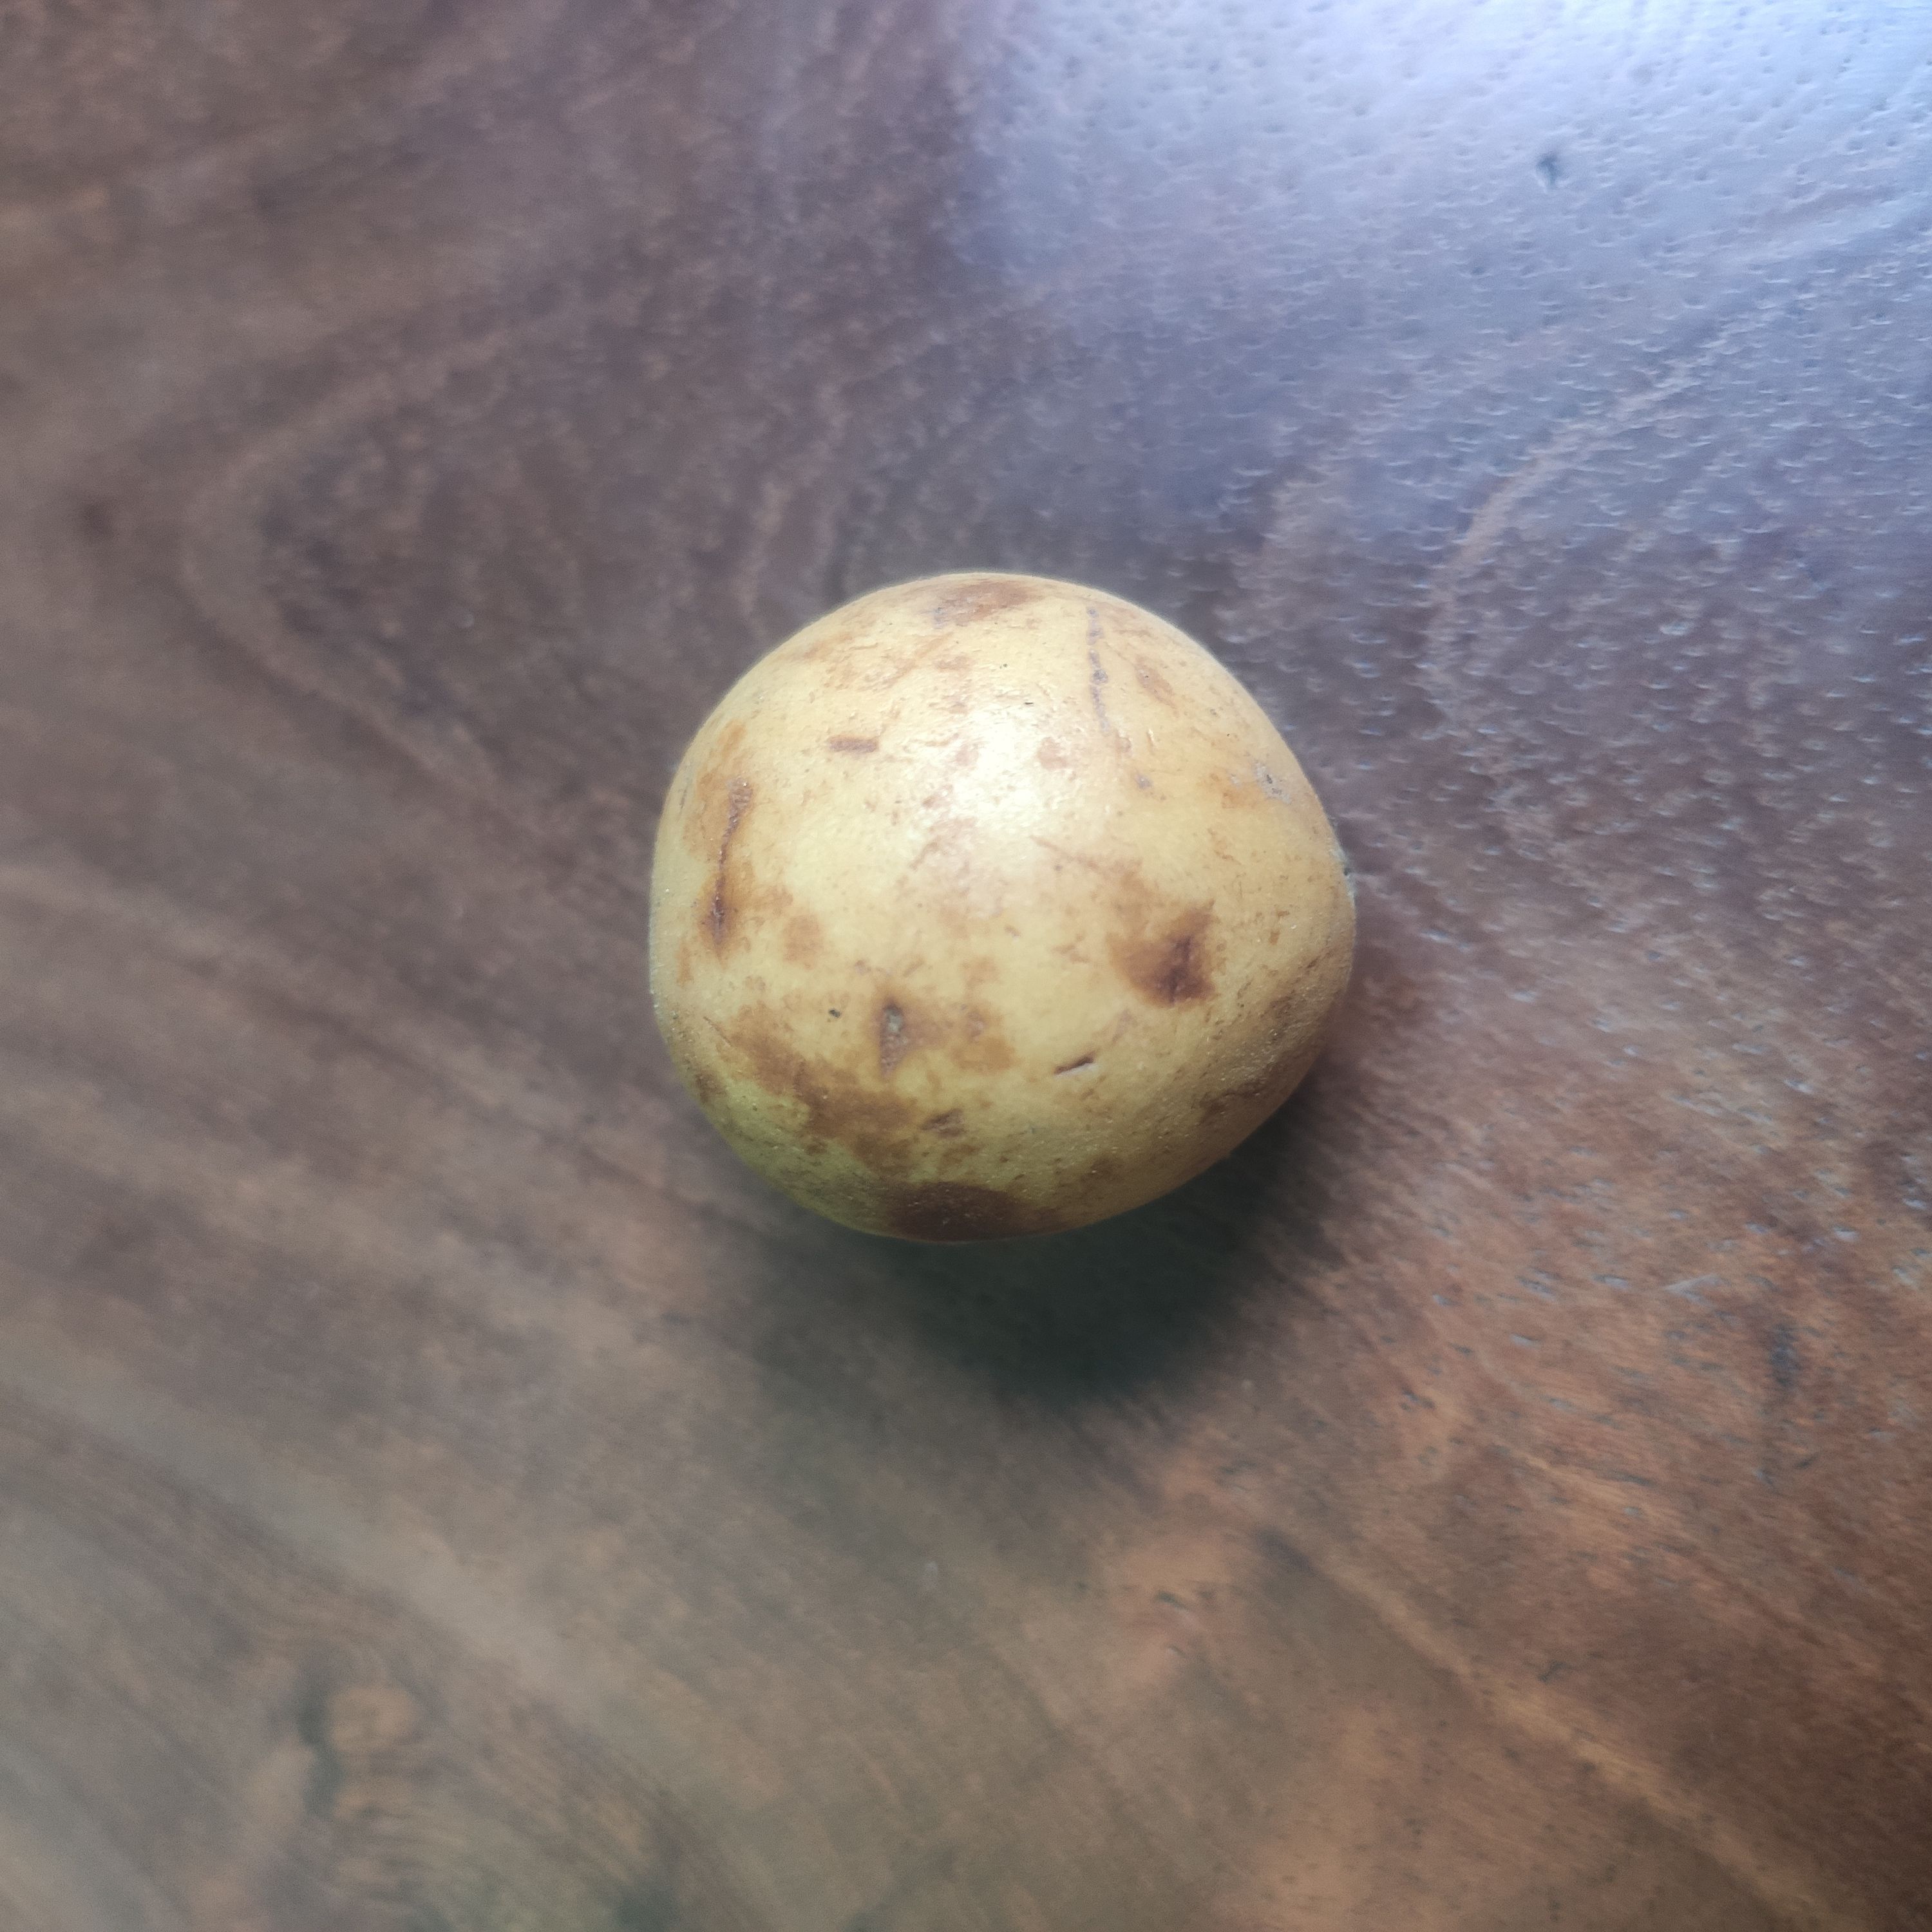
Fruit: burmese-grape
Grade: 2nd-grade